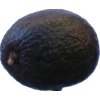
Label: black_avocado